Nowotaniec

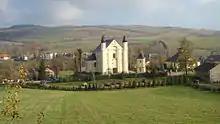
Latin church in Nowotaniec

Nowotaniec is just up the road from Bukowsko. Historically it has been a mostly Polish village. The region subsequently became part of the Great Moravian state. Upon the invasion of the Hungarian tribes into the heart of the Great Moravian Empire around 899, the Lendians of the area declared their allegiance to Hungarian Empire. The region then became a site of contention between Poland, Kievan Rus' and Hungary starting in at least the 9th century. This area was mentioned for the first time in 981 (by Nestor the Chronicler), when Vladimir the Great of Kiev took the area over on the way into Poland. In 1018 it returned to Poland, 1031 back to Rus', in 1340 Casimir III of Poland recovered it. In the 14th century the Galicia region along with the Sanok district were annexed to Poland by Casimir III the Great of Poland, who began colonisation of these areas (see: Walddeutsche). In the 14th and 15th centuries a number of new settlements were set up, including Trepcza, Czerteż, Prusiek, Nowotaniec, Kostarowce, Tyrawa Solna, Stróże Wielkie and Małe, Hłomcza, Płowce, Sanoczek, Międzybródź. Those settlements were owned by noble and knights’ families. Substantial land was the property of the Kmita family ruling from Sobień Castle, and Bal from Nowotaniec Castle.